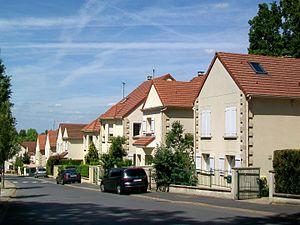
La rue du Parisis, dans le récent quartier pavillonnaire au nord-est du centre-ville, entre la rue du Pontcel et la RD 316.
Luzarches est une commune française située dans le département du Val-d'Oise et la région Île-de-France.